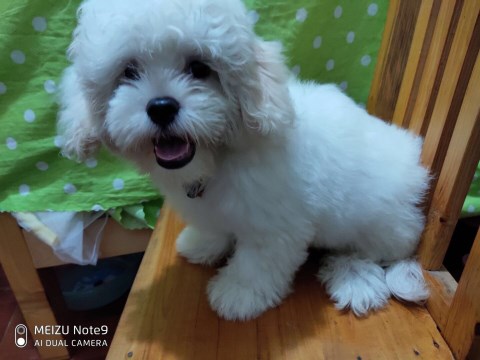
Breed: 3083-n000117-Bichon_Frise